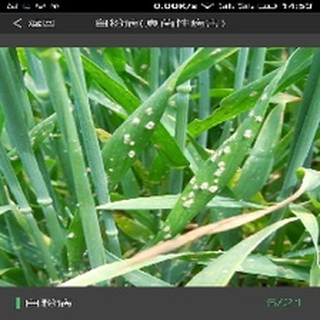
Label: wheat_mildew